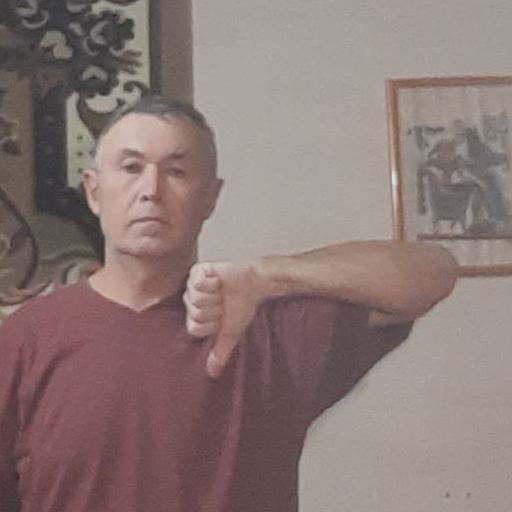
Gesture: dislike